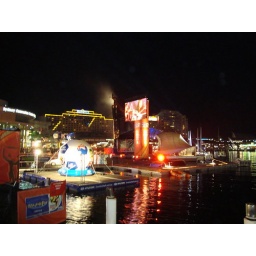
Geheel in het water van Darling Harbour